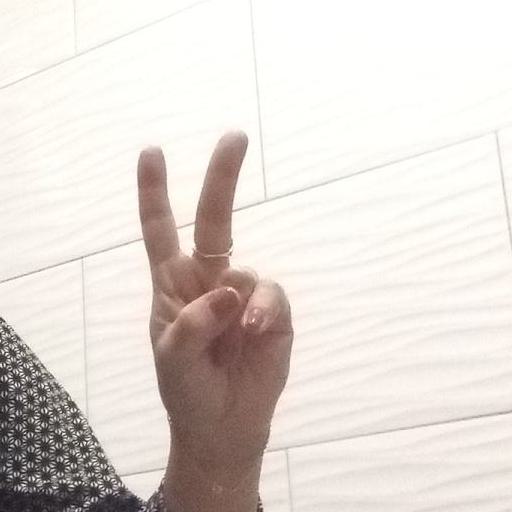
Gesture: peace